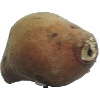
Label: potato_sweet